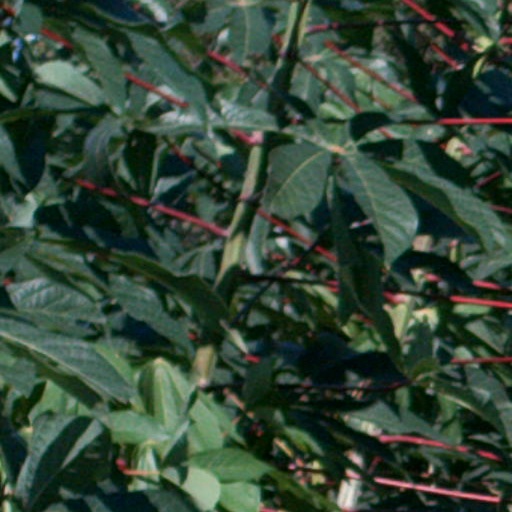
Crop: cassava